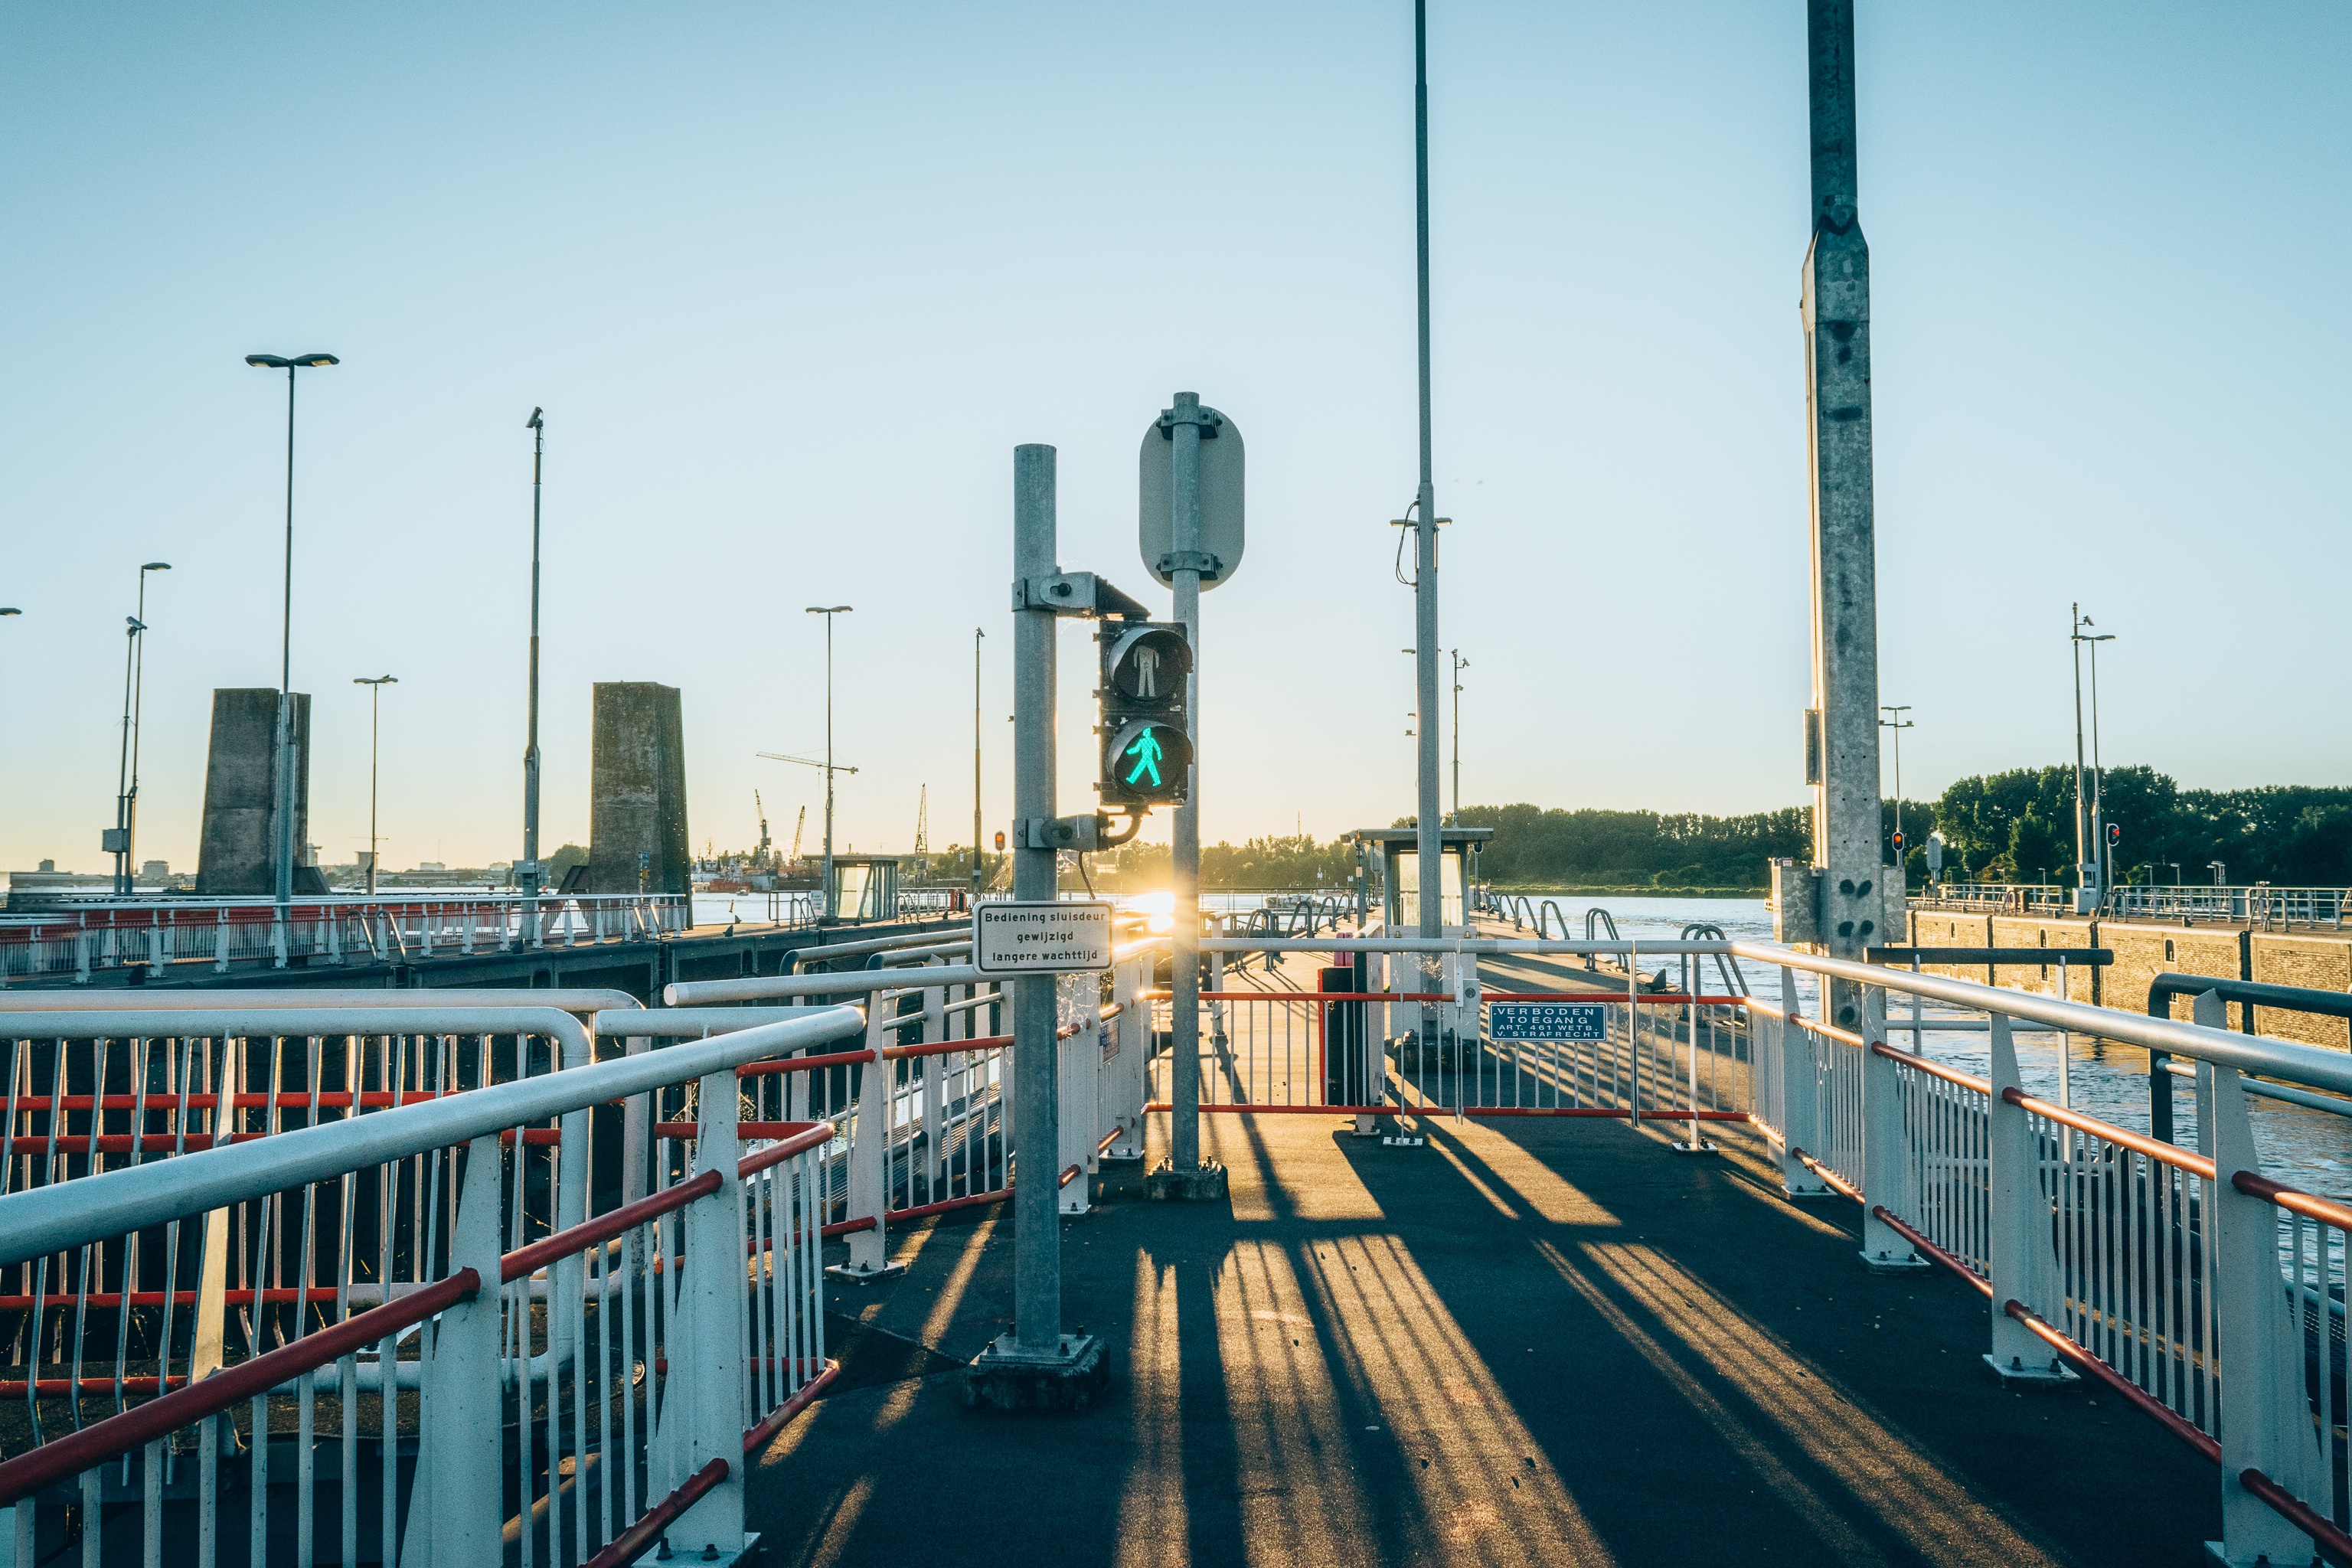
sea, water, dock, bridge, pier, walkway, cityscape, transport, reflection, vehicle, tower, industry, waterway, public transport, urban area